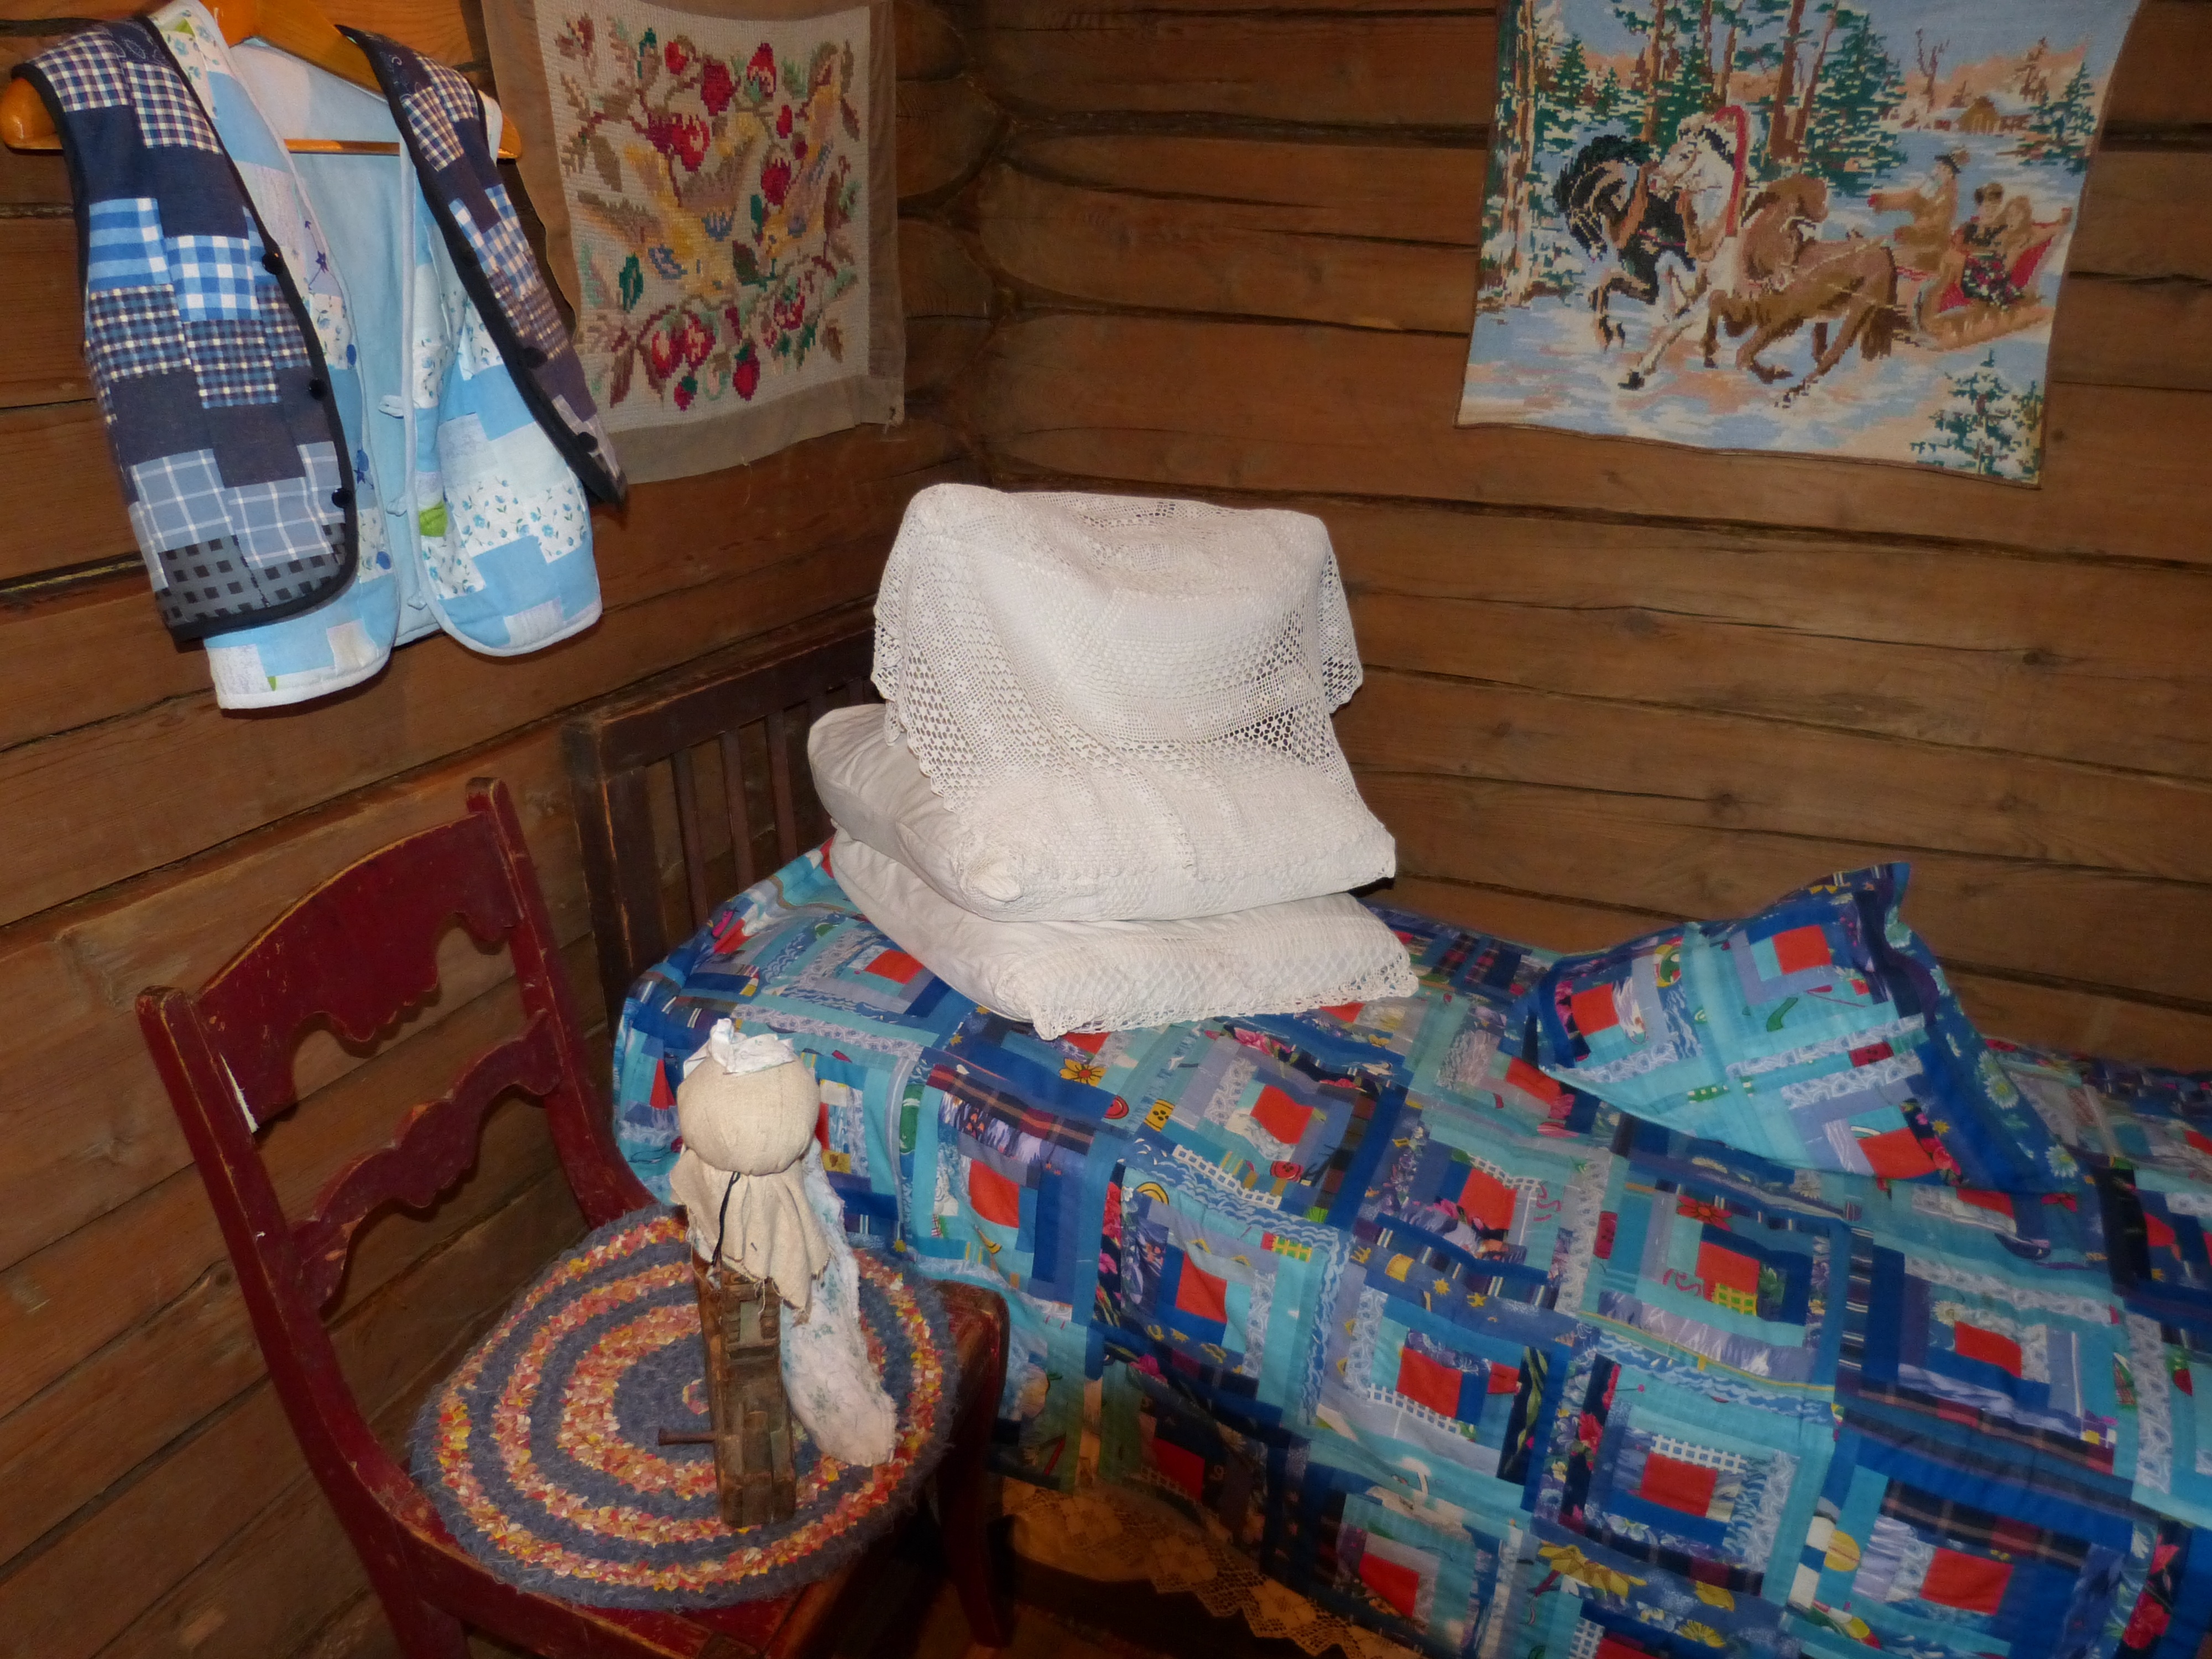
wood, chair, cottage, blue, craft, furniture, room, pillow, bedroom, blanket, textile, cruise, art, bed, russia, historically, open air museum, river cruise, bed sheet